Lake Point, Utah

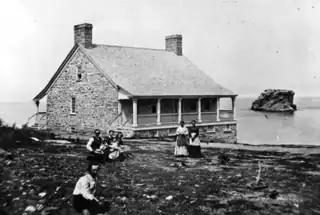
Heber C. Kimball Black Rock Ranch House.

The Donner Party were numbered among these same initial pioneers on the Hastings Cutoff, but were slowed down for a variety of reasons including road building activities. Journal entries and interviews describe the Donner Party meeting the "Hastings Trail" on the south side of the Great Salt Lake in August 1846. In later interviews Donner Party member, Reed, was quoted multiple times saying that they had met Lansford Hastings near the landmark (on the eastern border of Lake Point) known as Black Rock and that they were the ones who had given the rock its name.